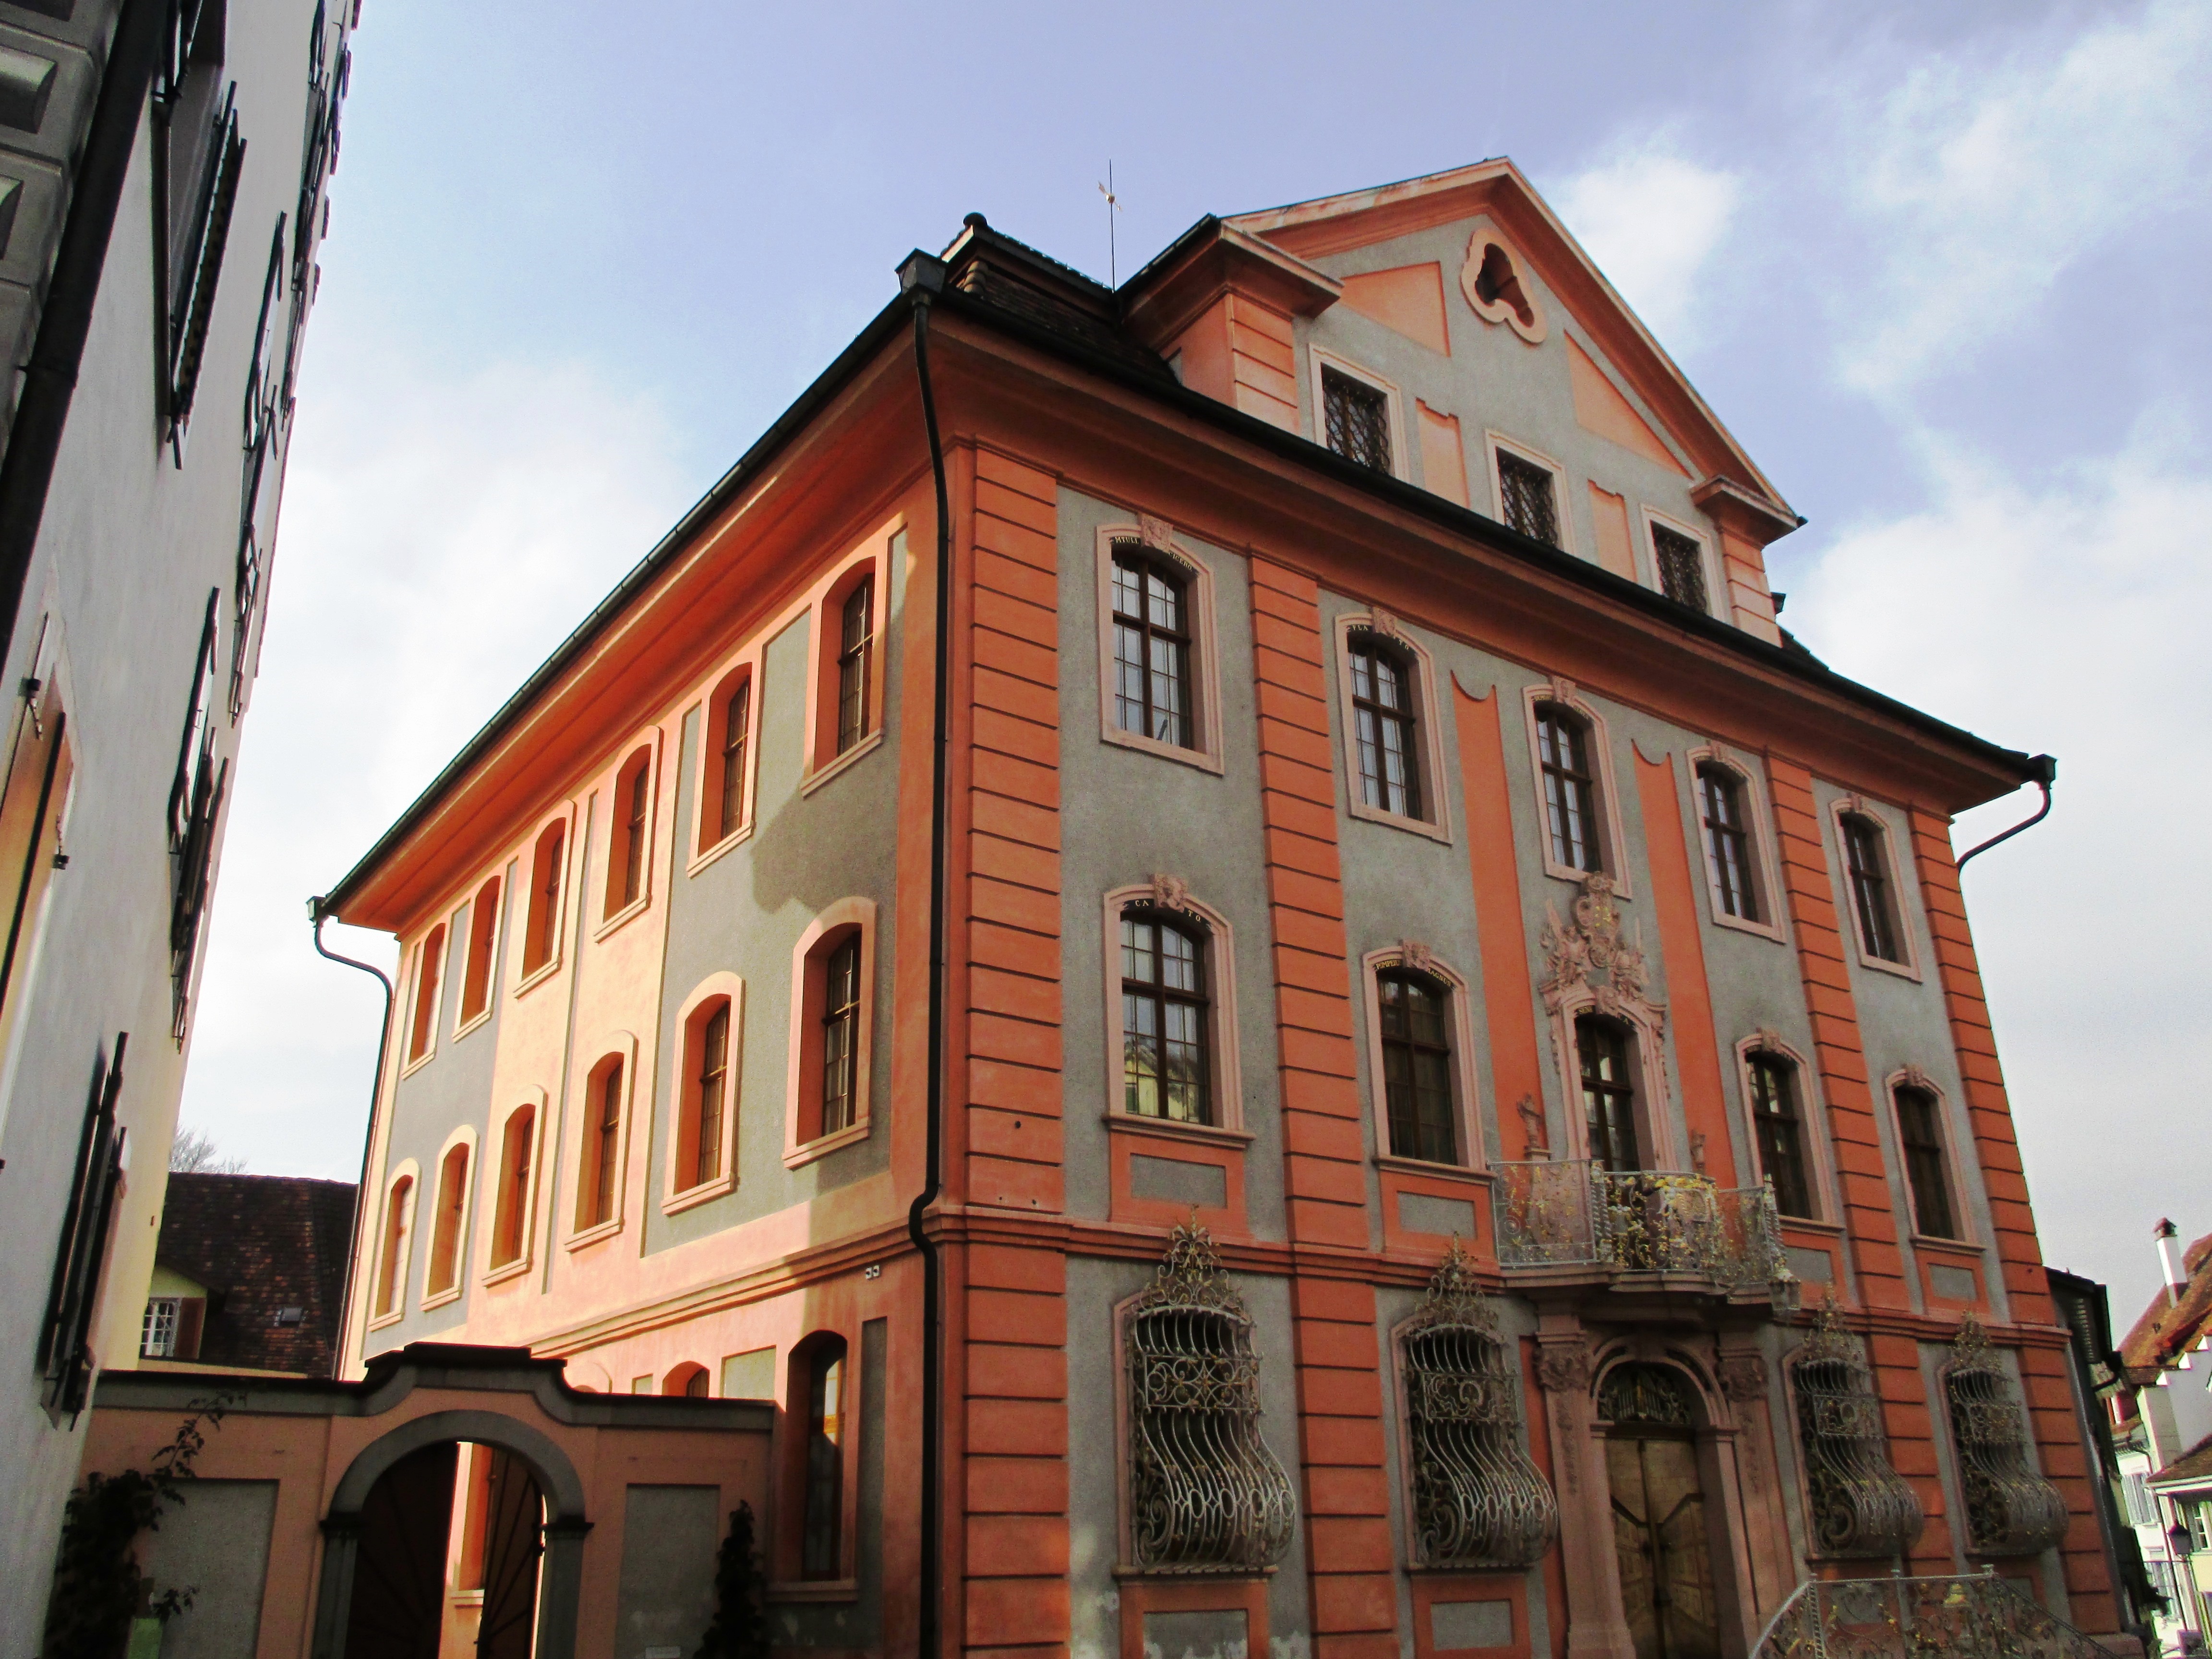
light, architecture, sun, house, window, town, building, downtown, landmark, facade, property, old town, synagogue, switzerland, estate, historically, neighbourhood, town hall, thurgau, human settlement, bischofszell